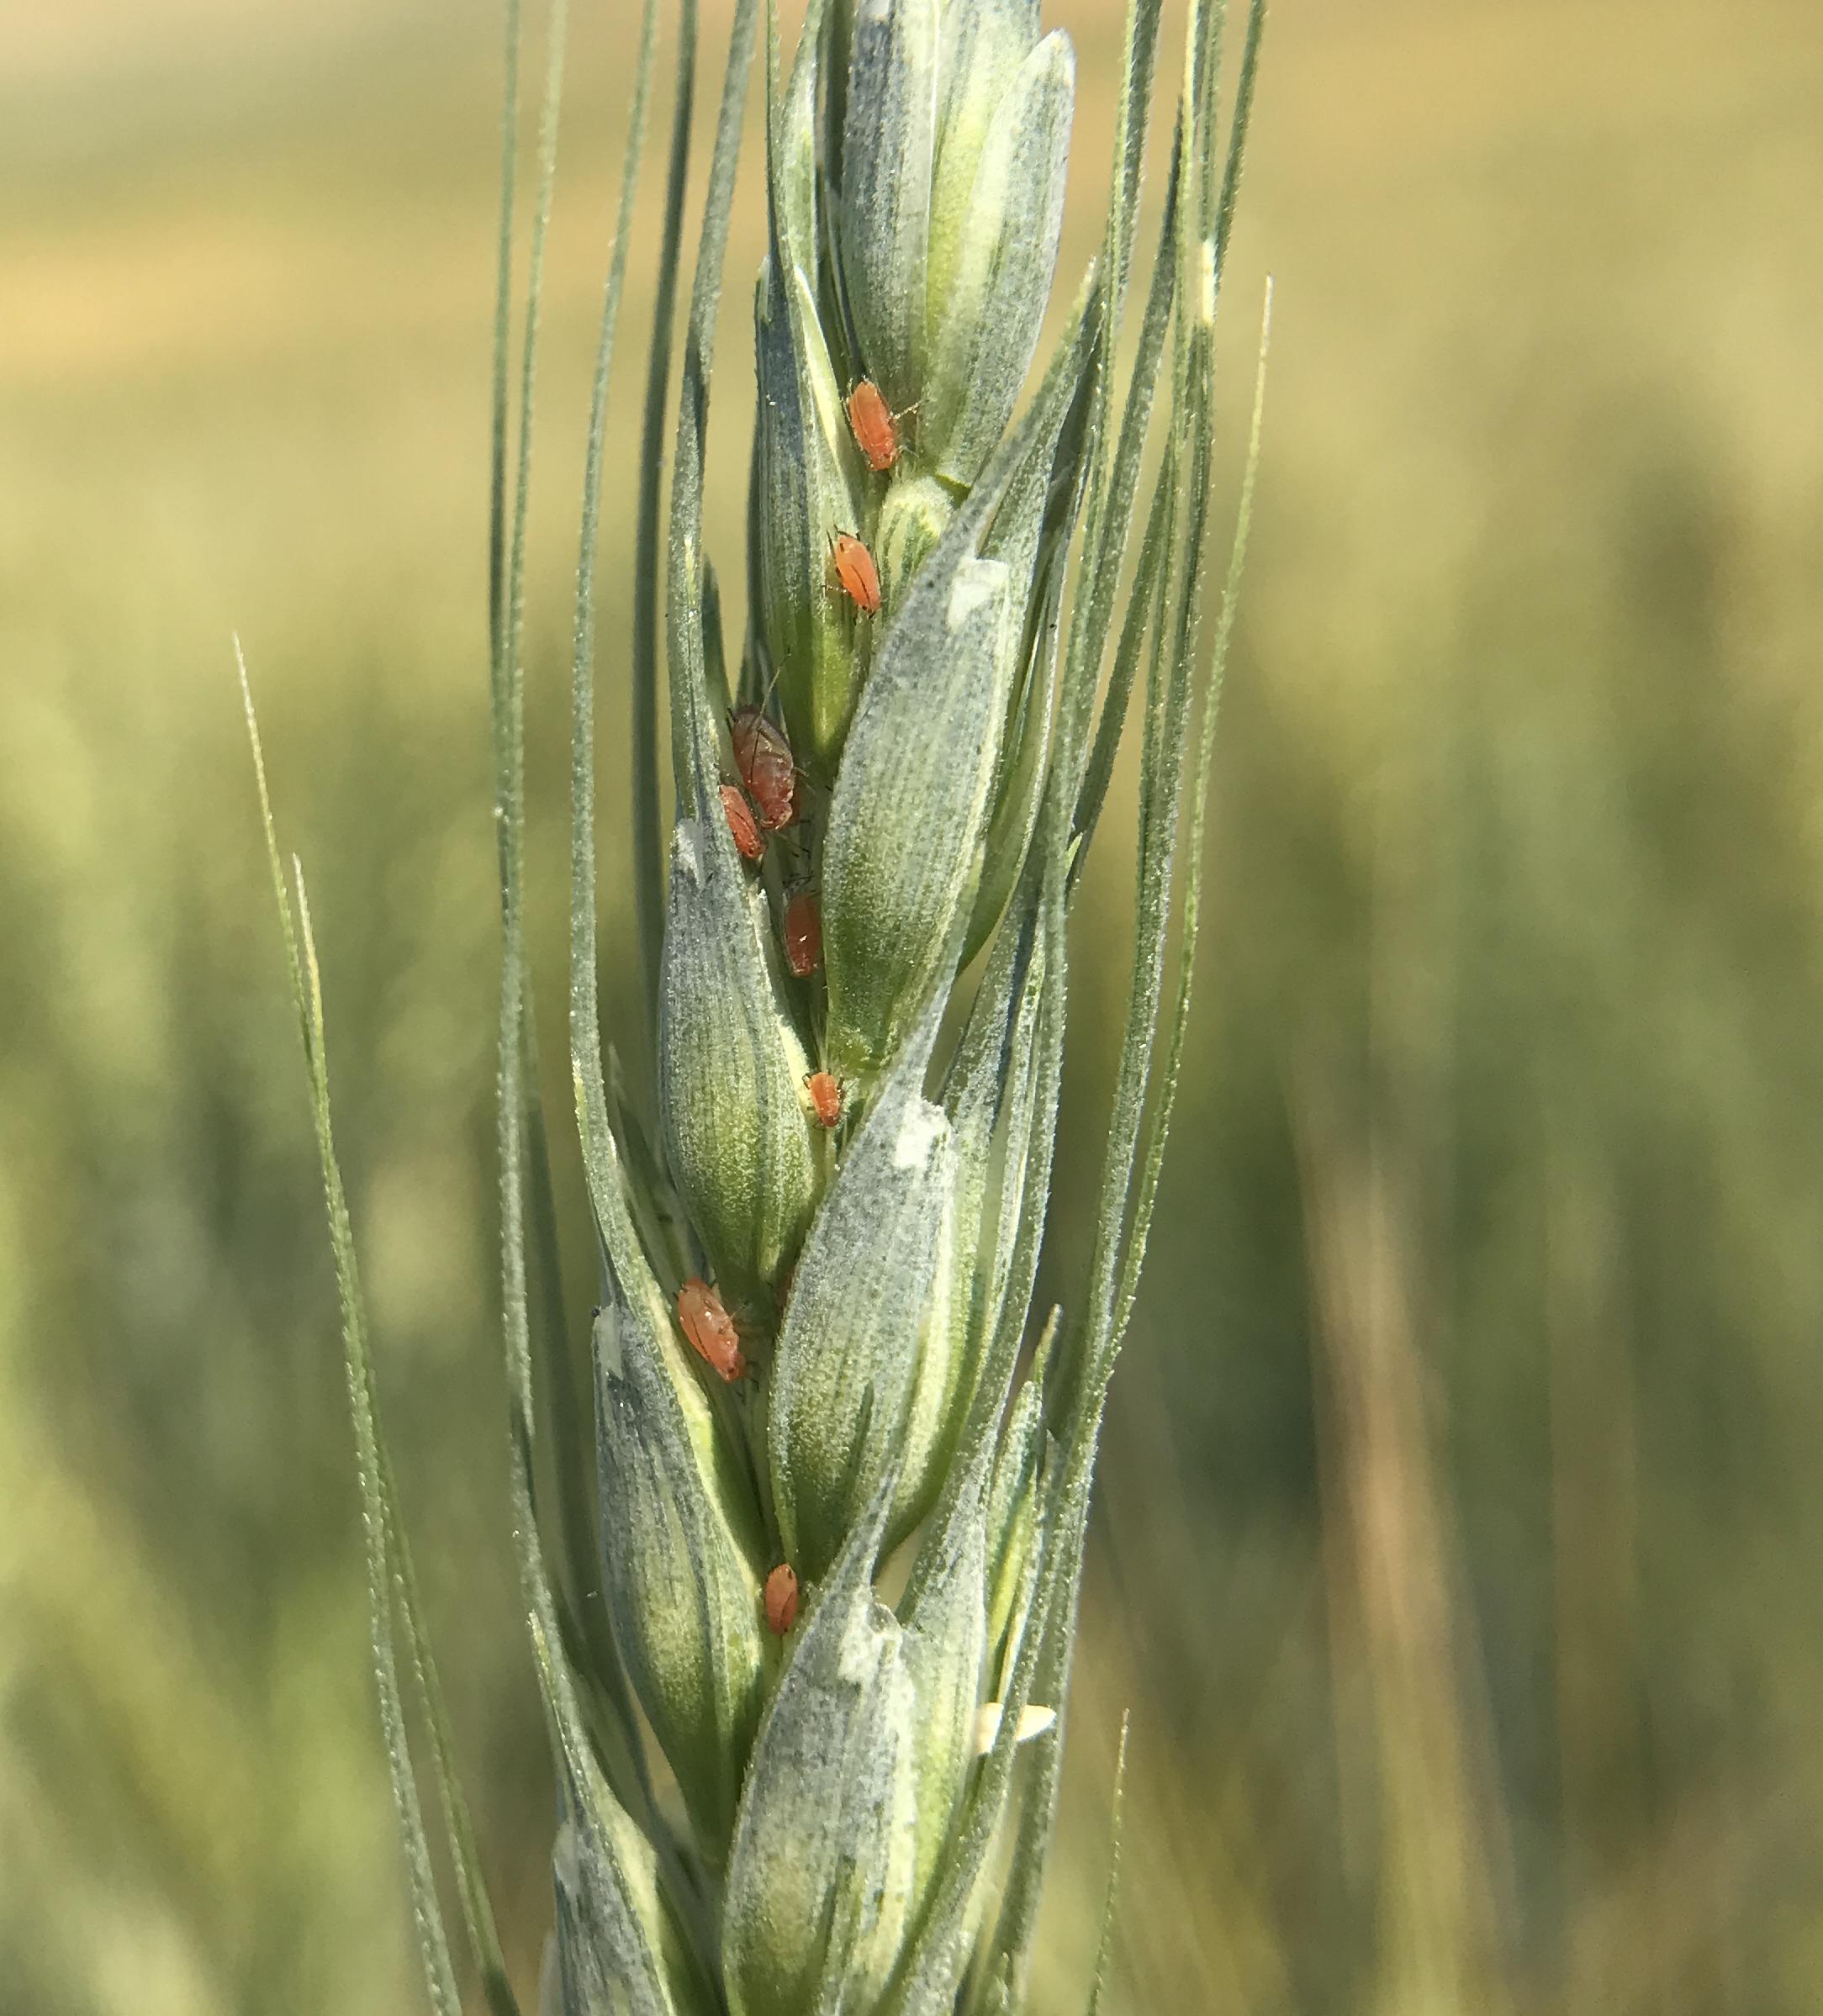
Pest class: english_grain_aphid